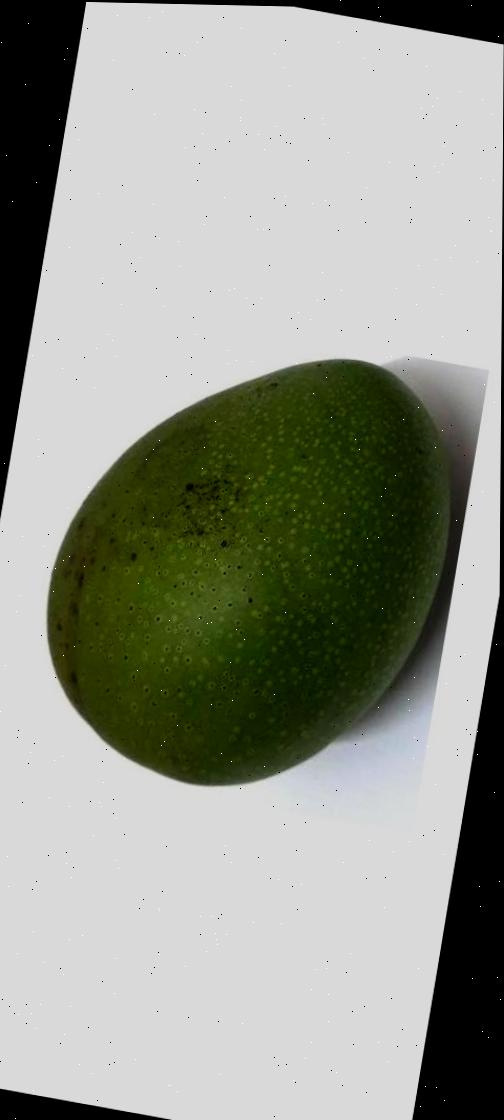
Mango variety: Ashshina Zhinuk